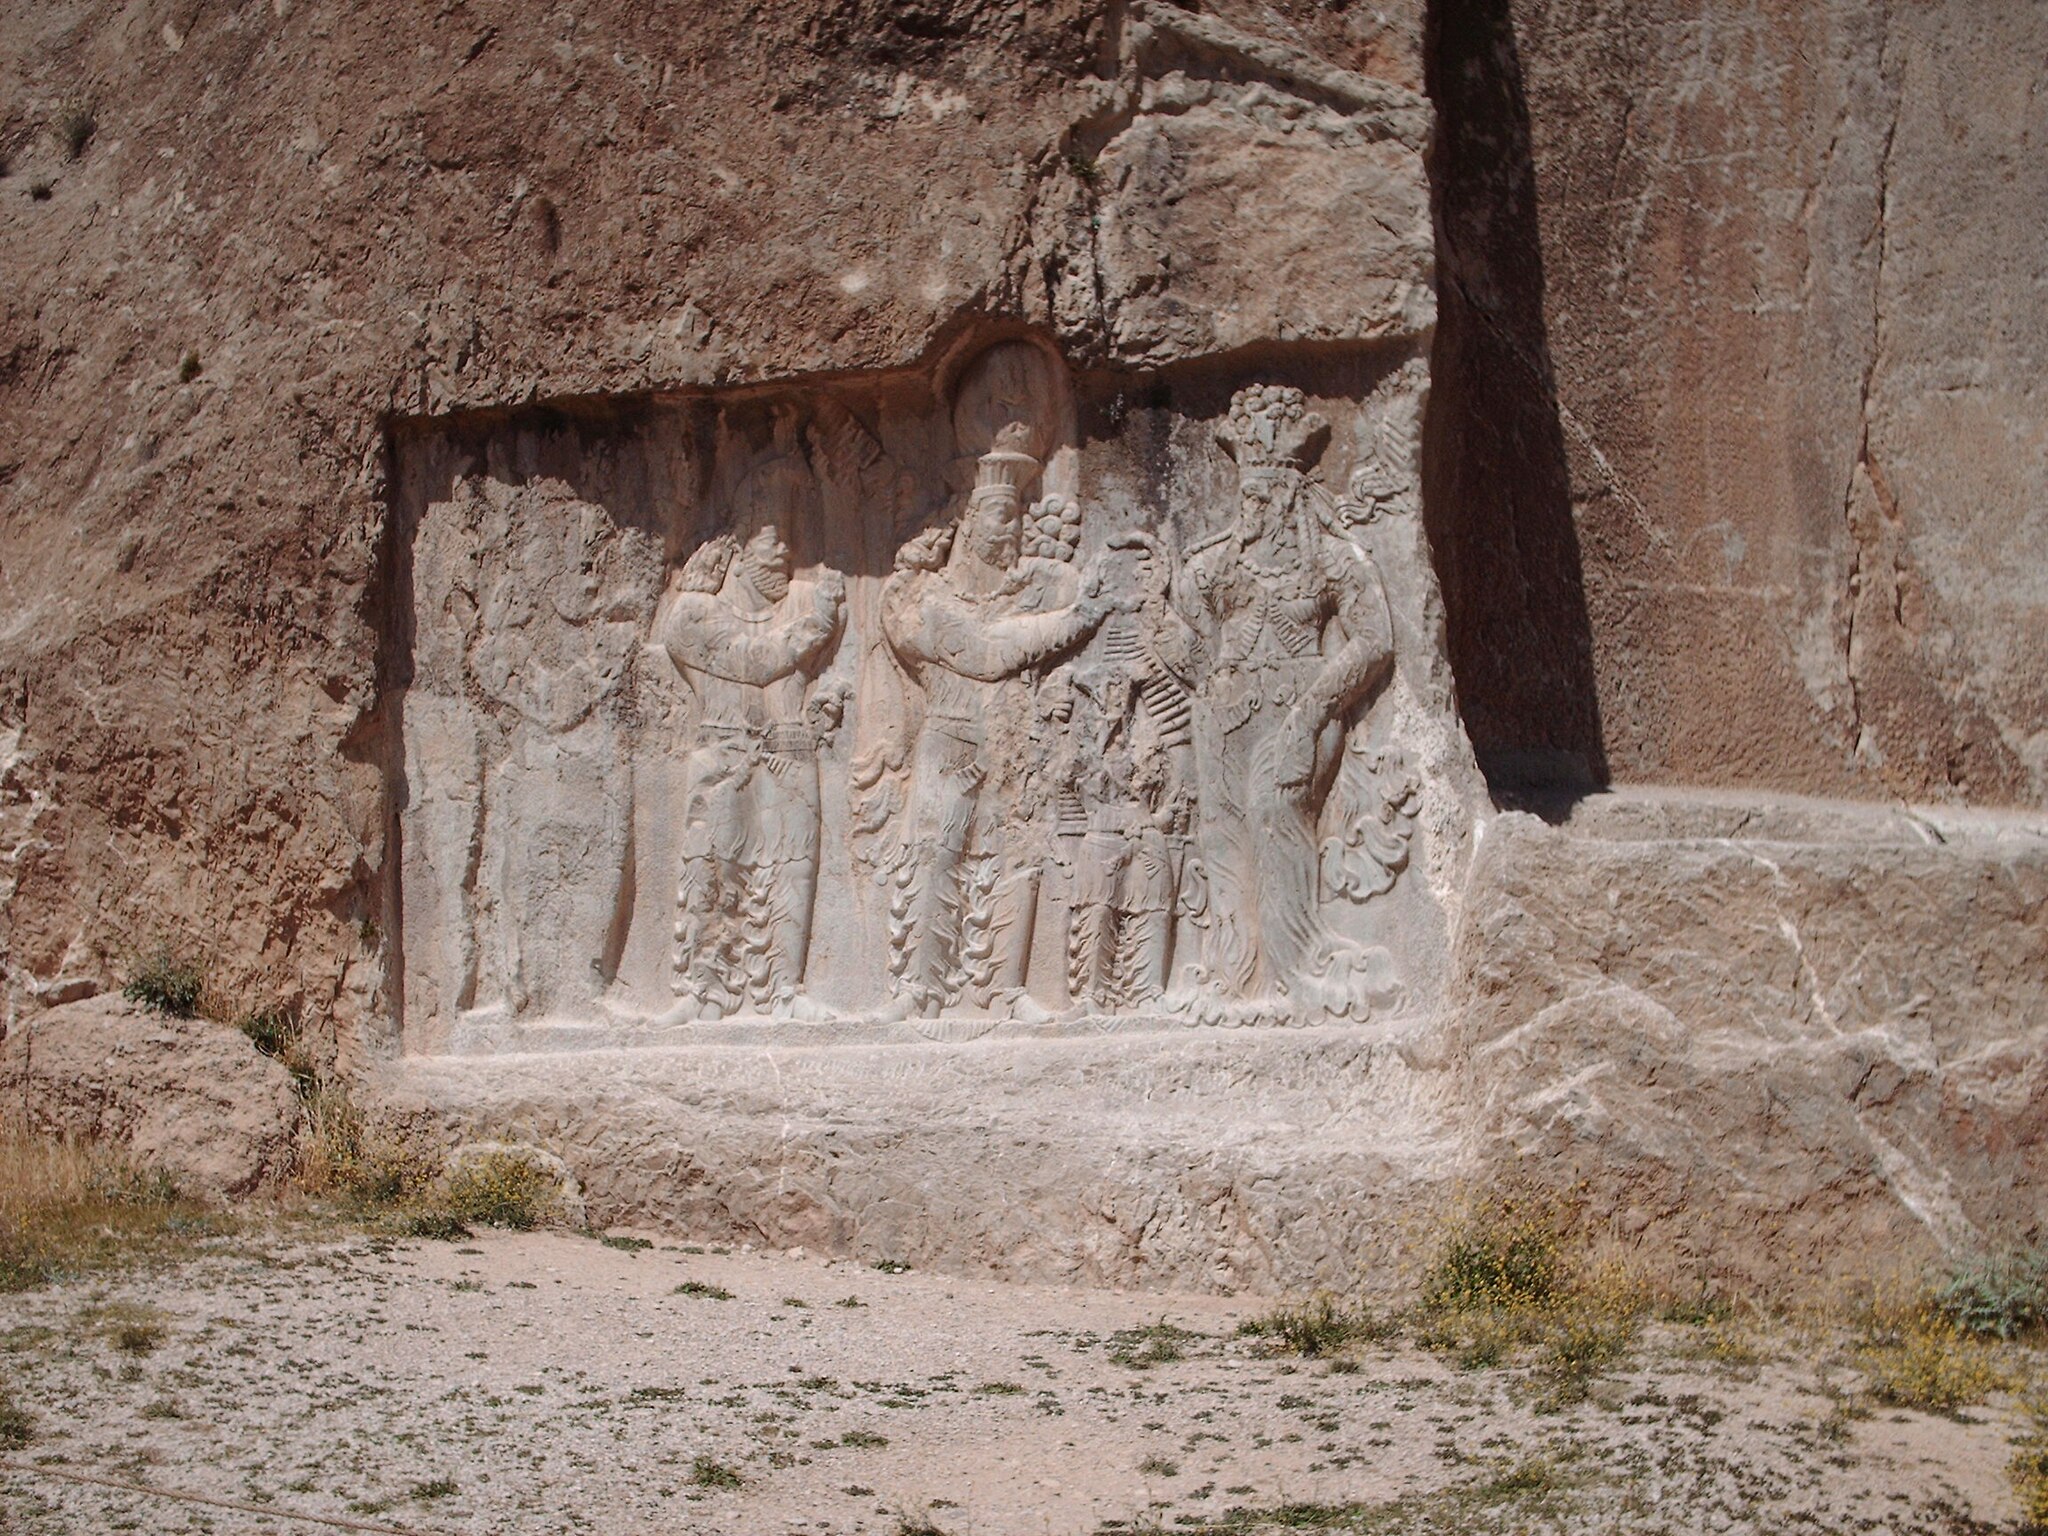
Title: Naqsh-e Rostam VIII relief Narseh
Description: Sasanian king Narseh's rock relief at Naqsh-e Rostam (said Naqsh-e Rostam VIII), celebrating his investiture by godess Anahita. Iran, City of Marvdasht, Province of Fars
Date: 2006-04
Categories: GFDL, Taken with HP PhotoSmart E217, CC-BY-SA-3.0,2.5,2.0,1.0, License migration redundant, Relief of Narseh and Anahita, Self-published work